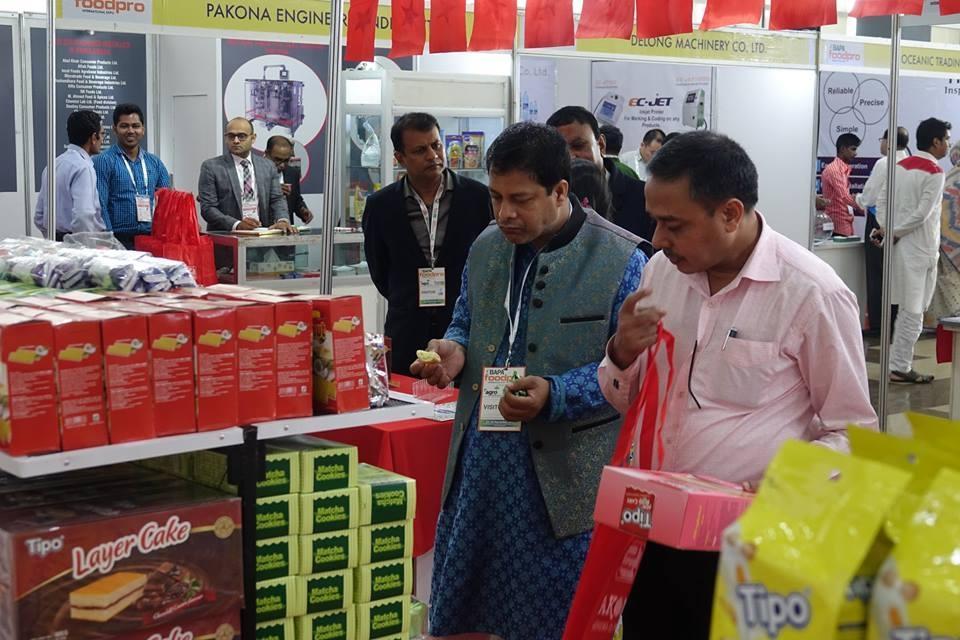
có nhiều loại sản phẩm xuất hiện ở bên trong của khu hội chợ